Frenchtown, Washington

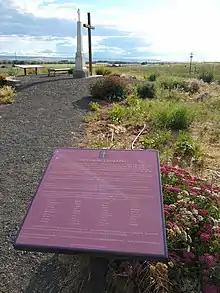
Saint Rose Cemetery interpretive sign and memorial crosses at Frenchtown, Washington

The original Saint Rose Cemetery was established in 1853 at the site of the Saint Rose of the Cayuse Mission on Yellow Hawk Creek. The 1853 Mission house was burned during the war of 1855. A log chapel was subsequently built on the McBean land claim in 1863. After a few years the St. Rose Mission and cemetery were moved to a site on the Walla Walla River now owned by the Allen family. In 1876, the river burials were moved to a hill at the Frenchtown site and the Saint Rose of Lima Mission Church was erected on the lower portion of the site, which served the French-Canadian community in the area until about 1900. Nearby the city of Walla Walla was established in 1859 and incorporated in 1862. For a while, Walla Walla was the largest community in the Washington Territory. In 1915, the name of the area was changed from Frenchtown to Lowden.